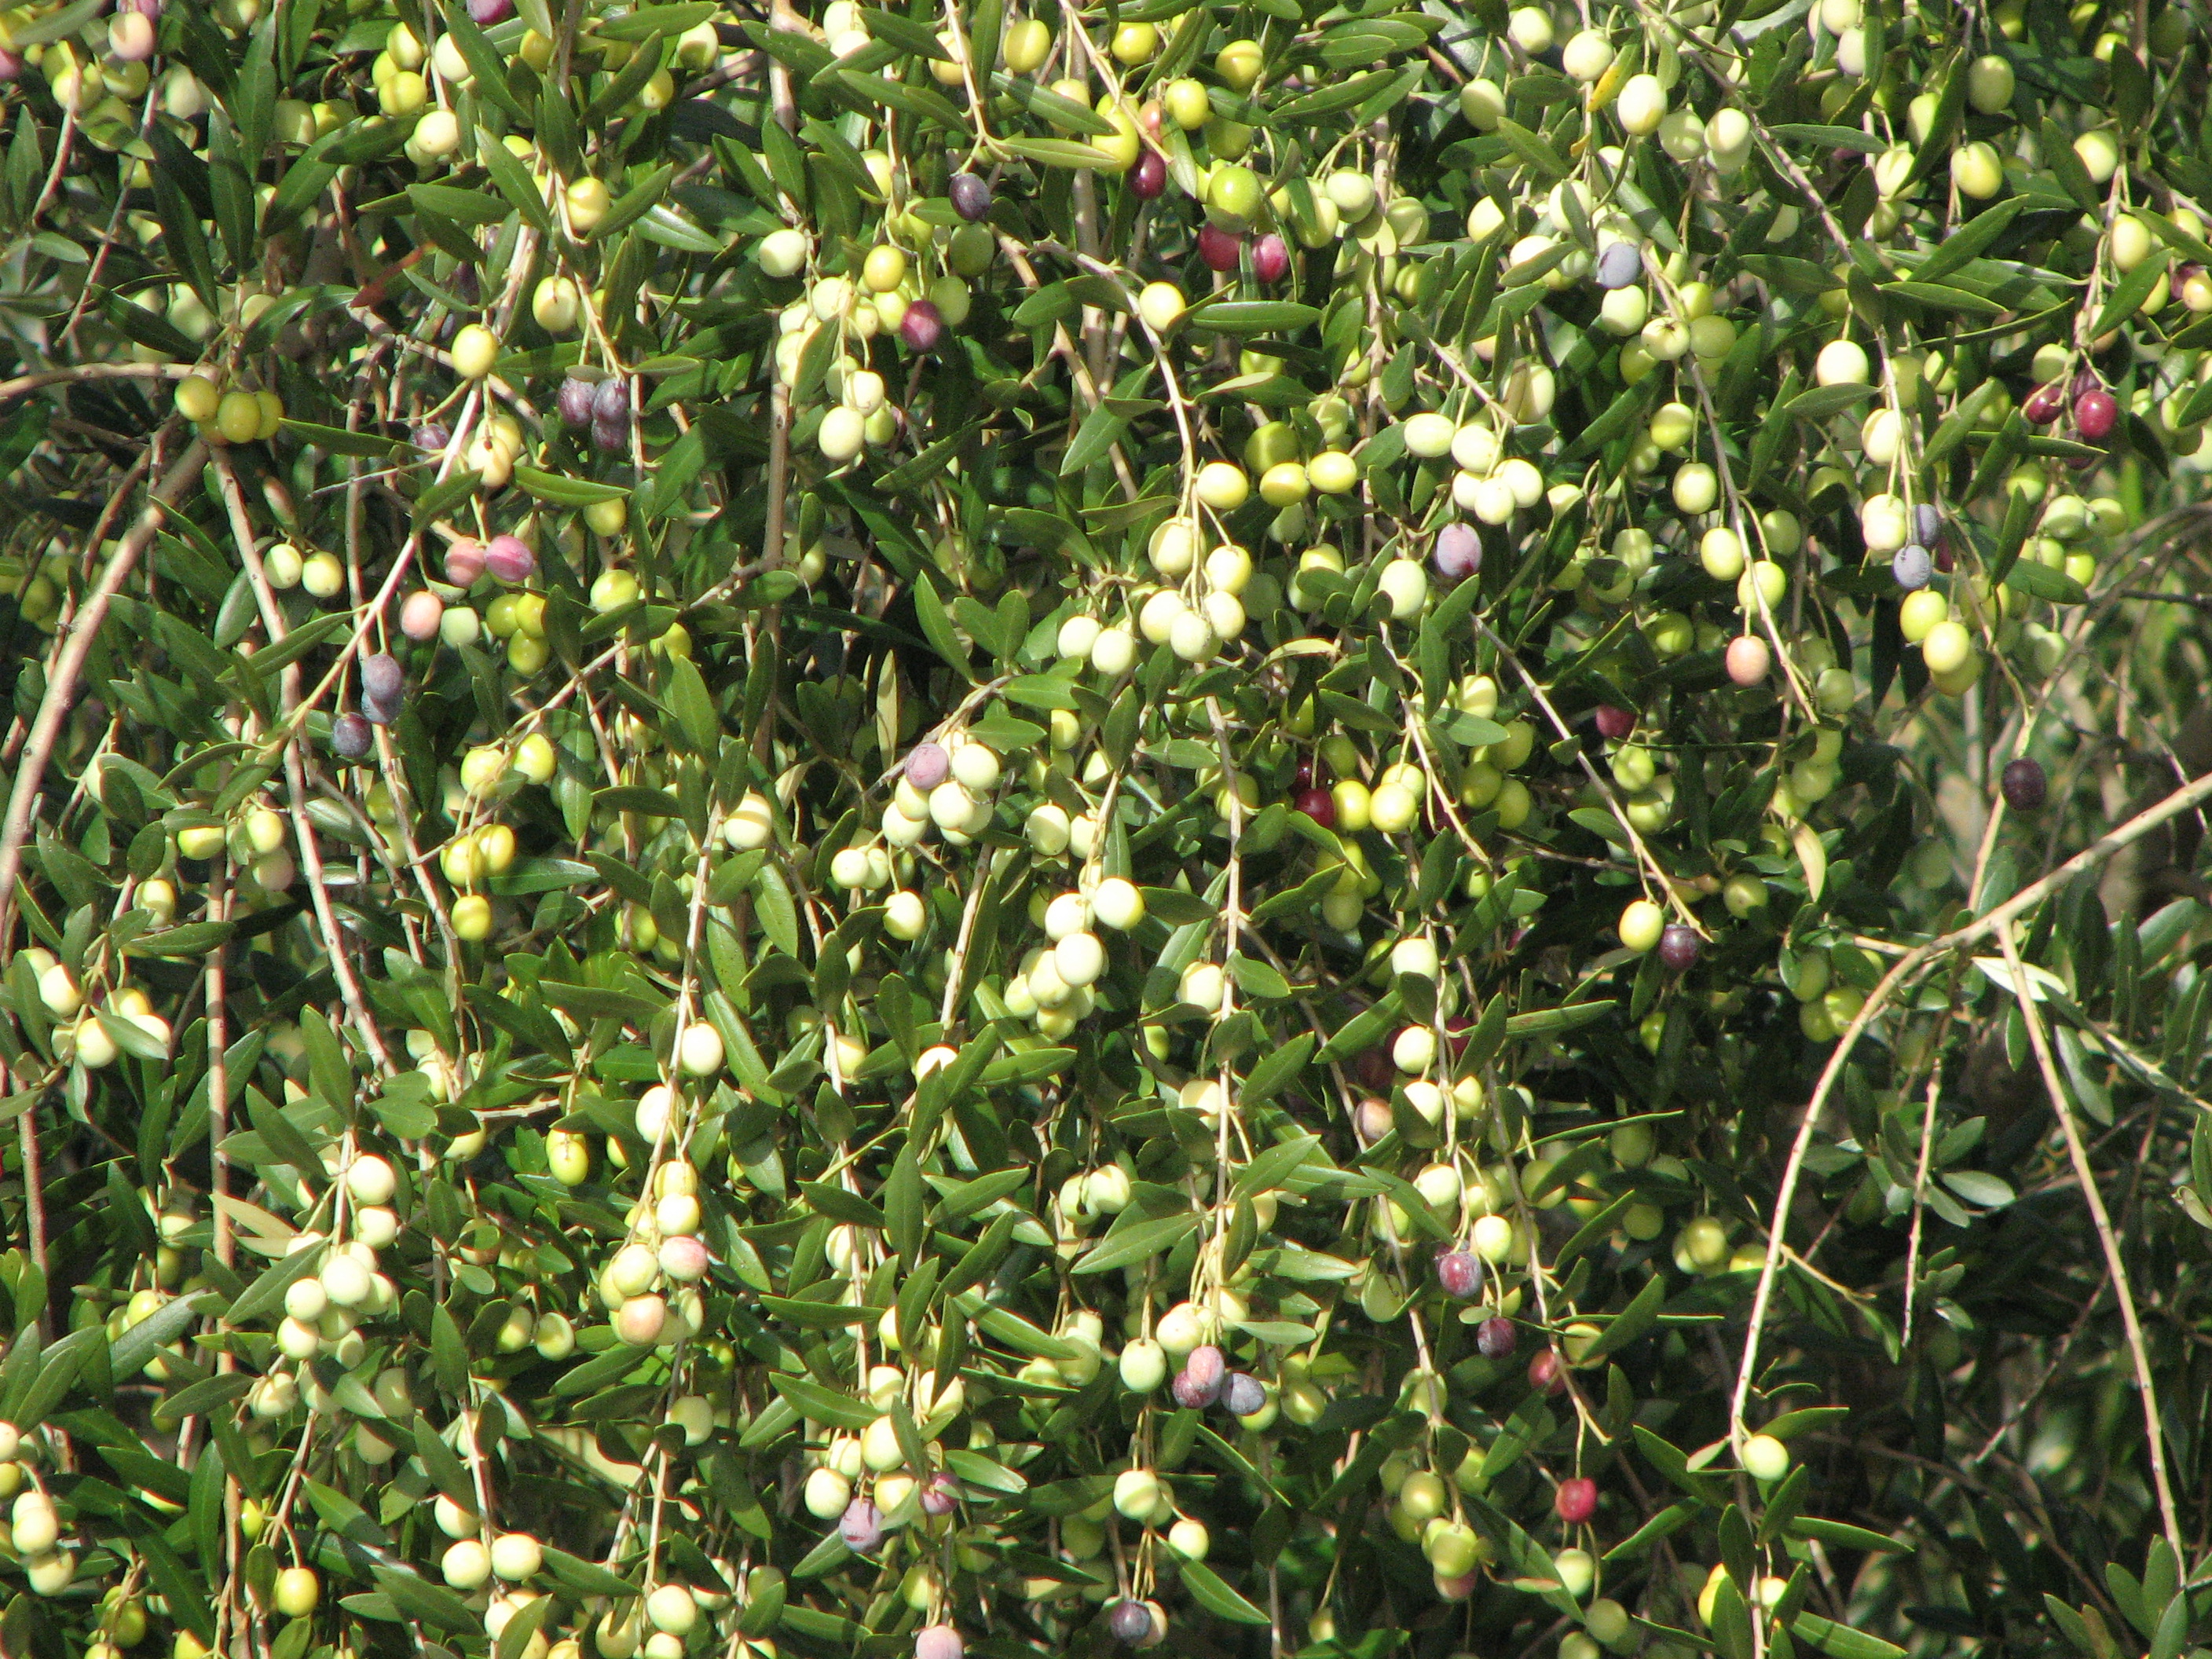
olives, flower, plant, flowering plant, grass, subshrub, shrub, wildflower, perennial plant, pink family